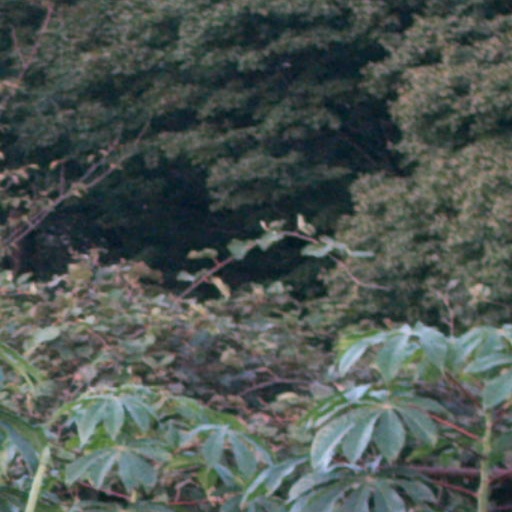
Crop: cassava